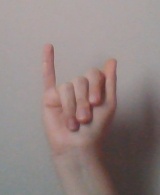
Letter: meem